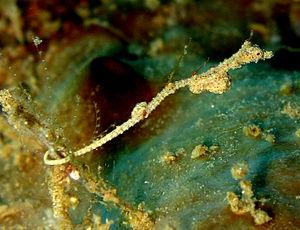
Les Syngnathidae constituent une grande famille de poissons osseux, qui comprend les sous-familles des Hippocampinae et des syngnathes. Les espèces appartenant à cette famille partagent toutes une forme exceptionnelle de reproduction, la grossesse masculine.
Les Syngnathinae, communément appelé Syngnathes, sont une sous-famille de poissons de la famille des Syngnathidae.